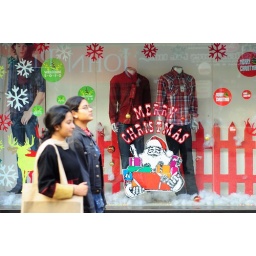
Two young girls pass by decorated shop windows prior to the eve of Christmas in Kolkata.